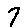
Label: 7